Malta

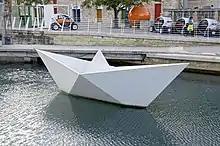
Child Migrants' Memorial at the Valletta Waterfront, commemorating the 310 child migrants who travelled to Australia between 1950 and 1965

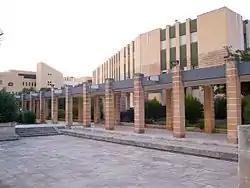
University of Malta

Malta is classified as an advanced economy according to the International Monetary Fund (IMF). Malta's major resources are limestone, a favourable geographic location and a productive labour force. Malta produces only about 20 percent of its food needs, has limited fresh water supplies because of the drought in the summer, and has no domestic energy sources, aside from the potential for solar energy from its plentiful sunlight. The economy is dependent on foreign trade (serving as a freight trans-shipment point), manufacturing (especially electronics and textiles), and tourism. Film production has contributed to the Maltese economy.